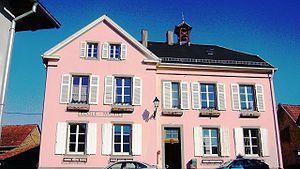
Mairie-école de Thanvillé
Thanvillé est une commune française, située dans le département du Bas-Rhin, en région Grand Est.